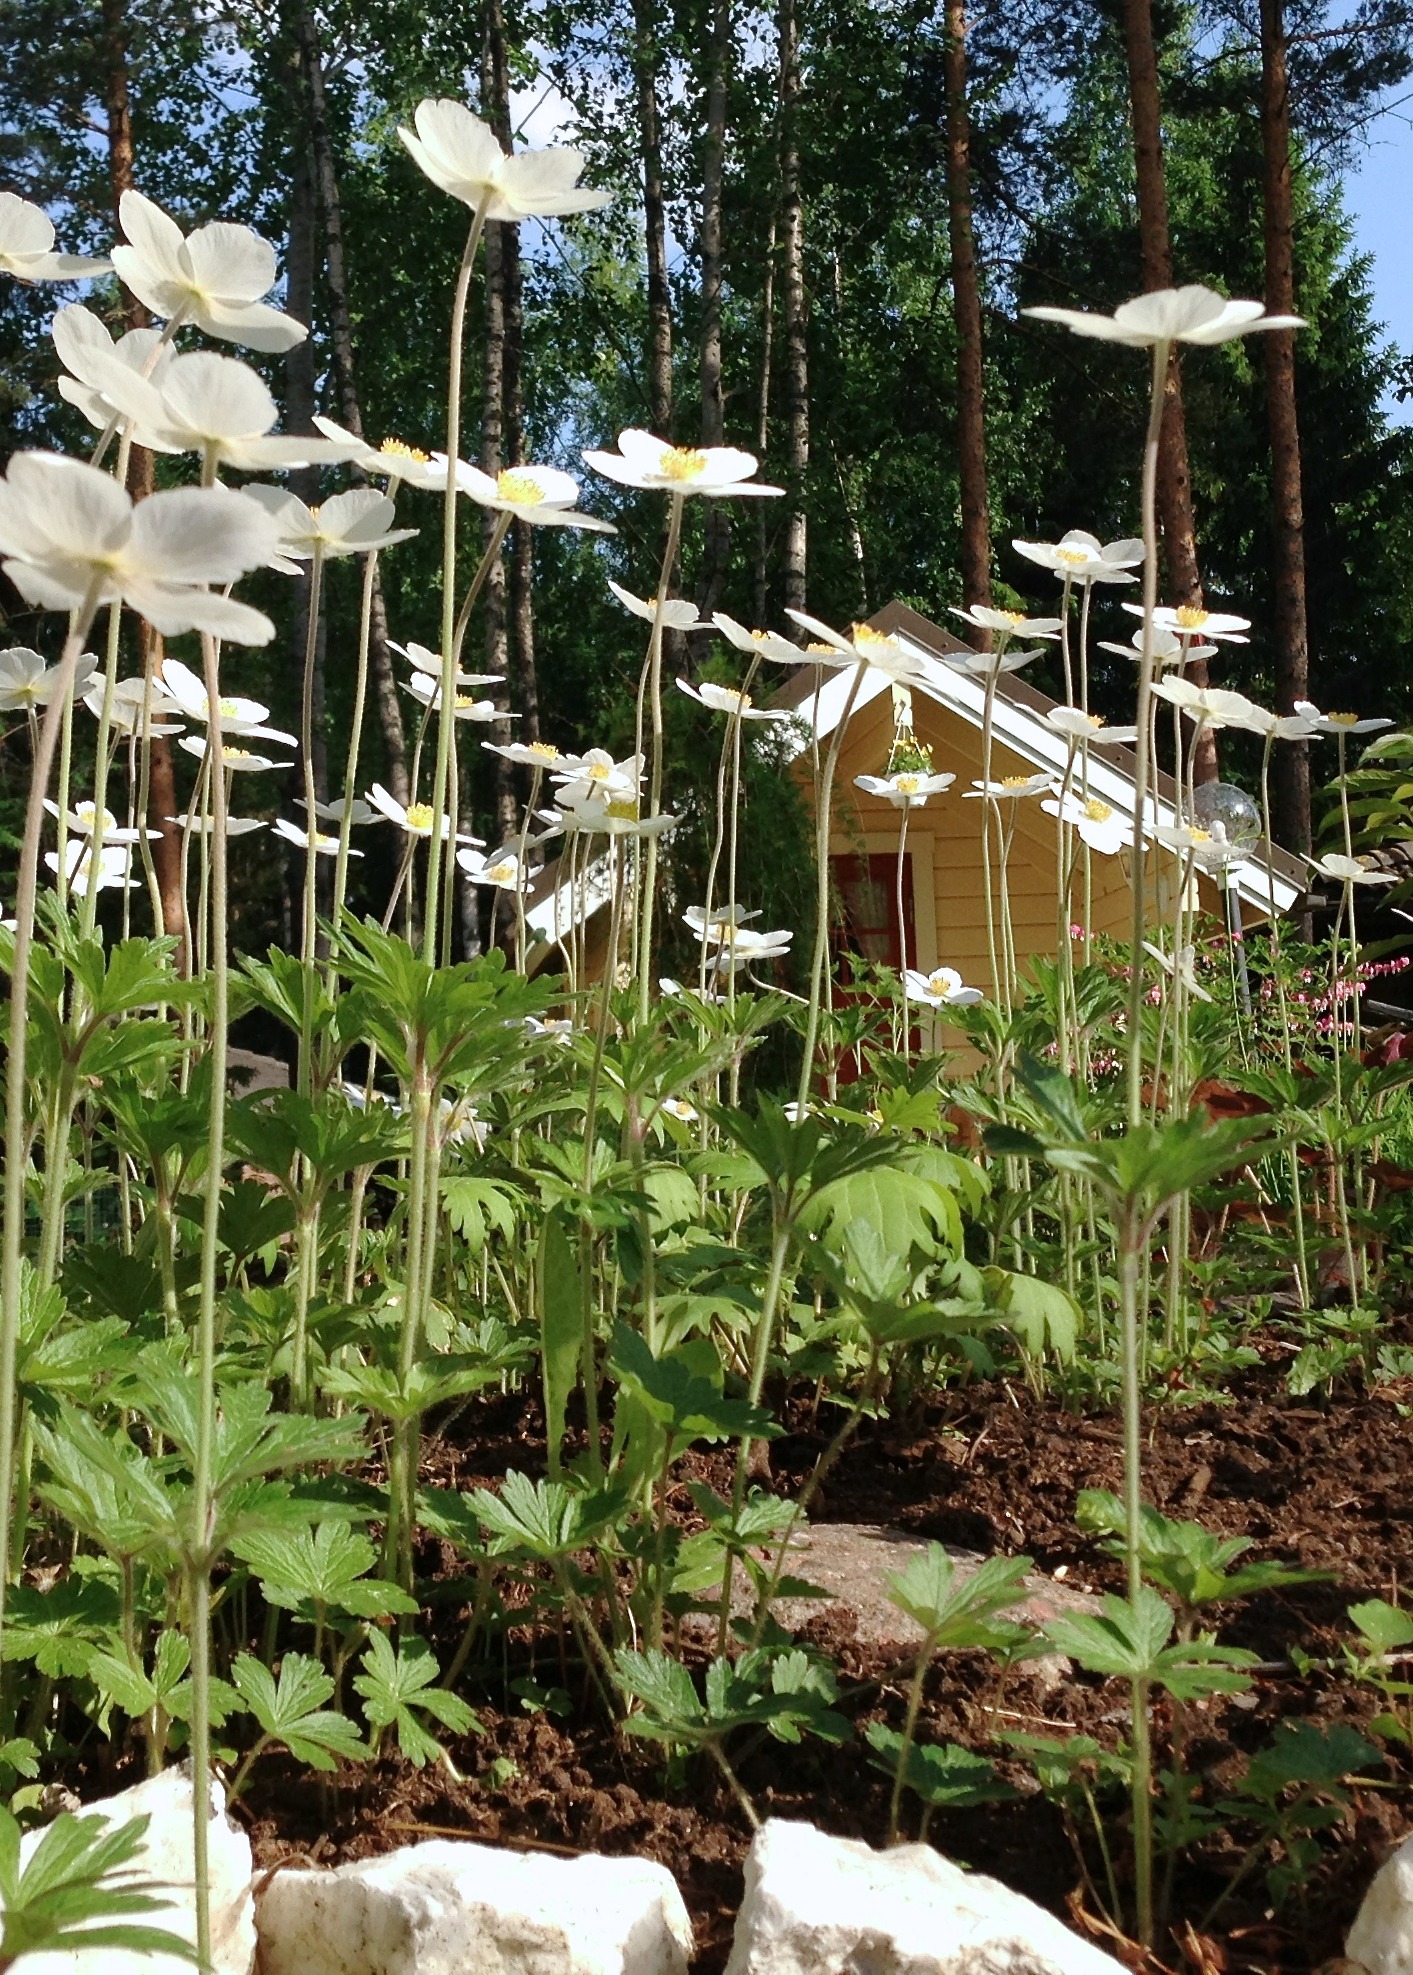
nature, plant, white, flower, summer, green, backyard, botany, garden, greenhouse, plants, flowers, straight, finland, yard, flowering plant, flower forest, garde, land plant, outdoor structure